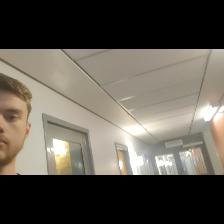
Label: Human